Jenny Slate

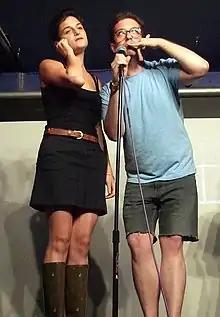
Slate with comedy partner Gabe Liedman, July 2007

Slate was a regular commentator on many VH1 "talking head" programs with commentary. In early 2009, she made several appearances on the "Late Night with Jimmy Fallon" recurring sketch "7th Floor West", where she played an NBC page, later promoted to Fallon's assistant. She had a recurring role in "Bored to Death," and guest appearances on several television programs.